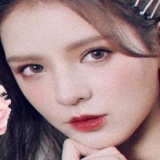
diễn viên Trương Dư Hi